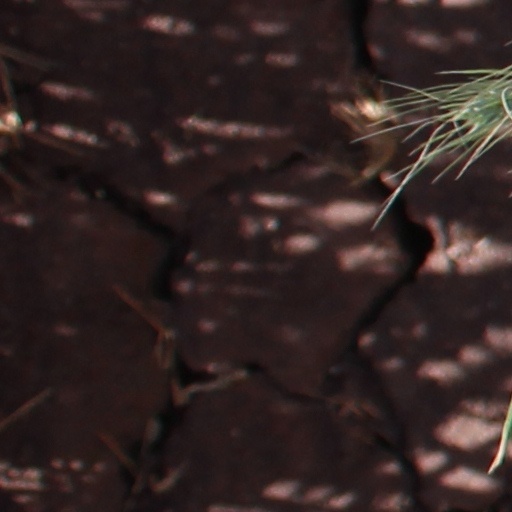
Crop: wheat